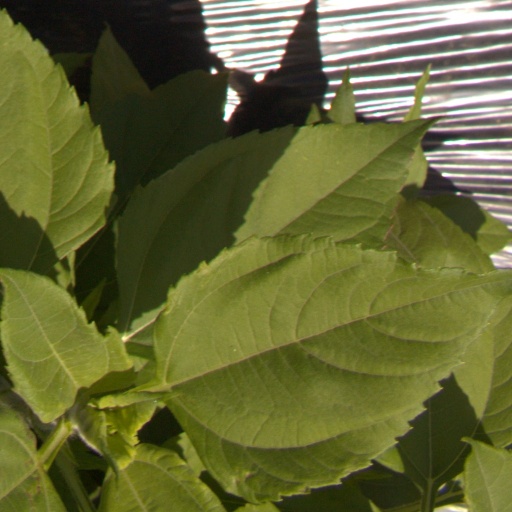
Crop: Jerusalem artichoke